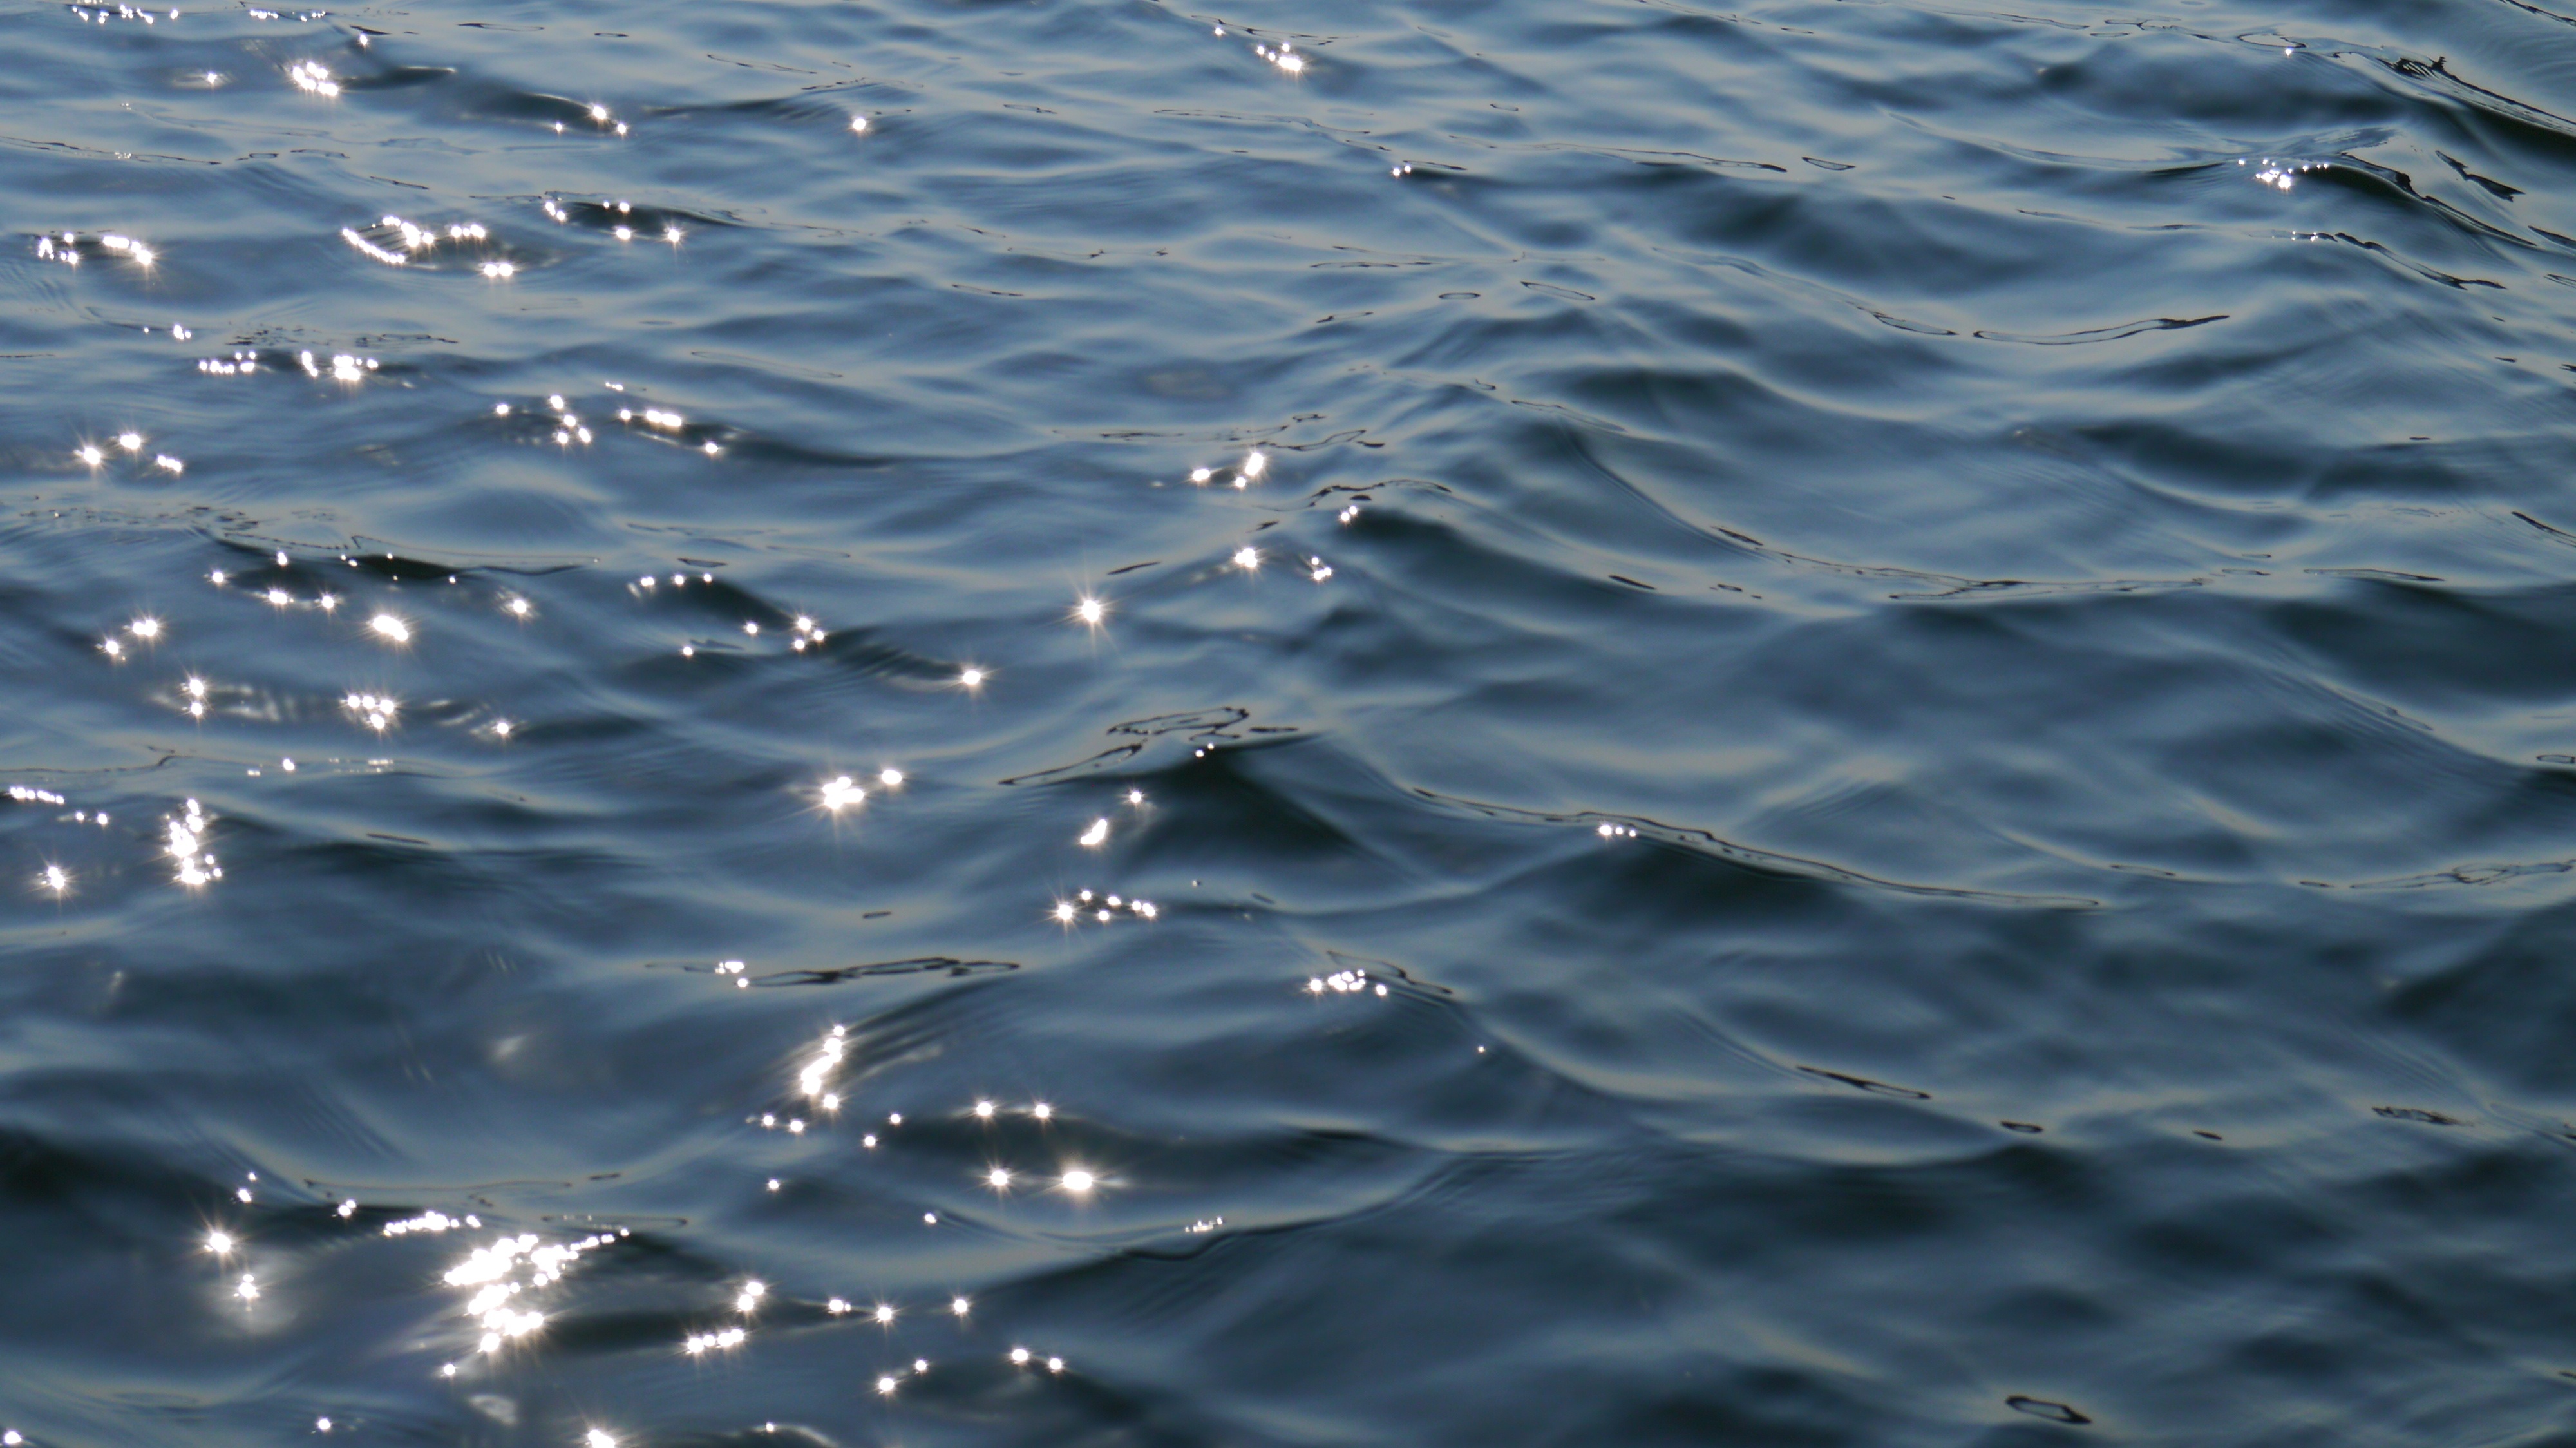
sea, water, nature, ocean, sunlight, wave, lake, summer, reflection, surface, wind wave